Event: Nepal Earthquake
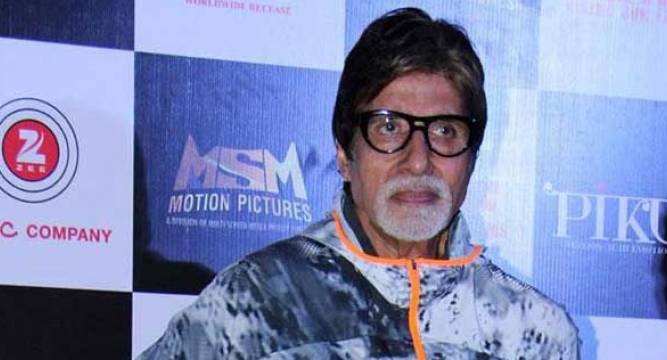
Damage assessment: damage